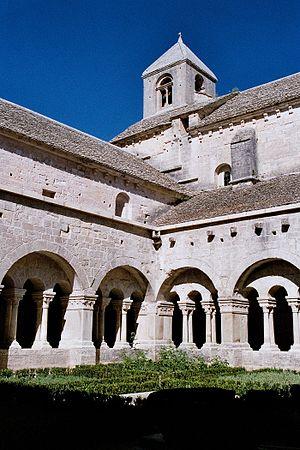
Un monastère est un ensemble de bâtiments où vit une communauté religieuse de moines ou de moniales. Il en existe dans les religions chrétiennes et bouddhiste.
L'art cistercien est créé et transmis par l'ordre religieux fondé en 1098 par saint Robert de Molesme, en réaction au laisser-aller des monastères clunisiens vis-à-vis de la règle de saint Benoît.
Un cloître ou cloitre est une galerie couverte et fermée en quadrilatère, entourant souvent un jardin intérieur, établie d'abord au cœur des abbayes et monastères, et plus tard également à côté des cathédrales, collégiales et églises plus importantes.
Les colonnes géminées sont des colonnes de même diamètre groupées deux à deux, parfois accolées, mais le plus souvent avec quelque intervalle. Elles sont souvent utilisées dans l'architecture occidentale depuis l'Antiquité classique. On les trouve aussi dans l'architecture paléochrétienne et mérovingienne entre autres. Elles restent très fréquentes à l'époque romane où elles sont notamment caractéristiques dans les cloîtres des abbayes et des cathédrales. Dans l'architecture classique des temps moderne, elles demeurent rares mais ont peut les retrouver sur la colonnade du Louvre ou bien sur le dôme de la Basilique Saint-Pierre.
L'abbaye Notre-Dame de Sénanque est un monastère cistercien en activité situé sur la commune de Gordes, dans le département français de Vaucluse en région Provence-Alpes-Côte d'Azur.